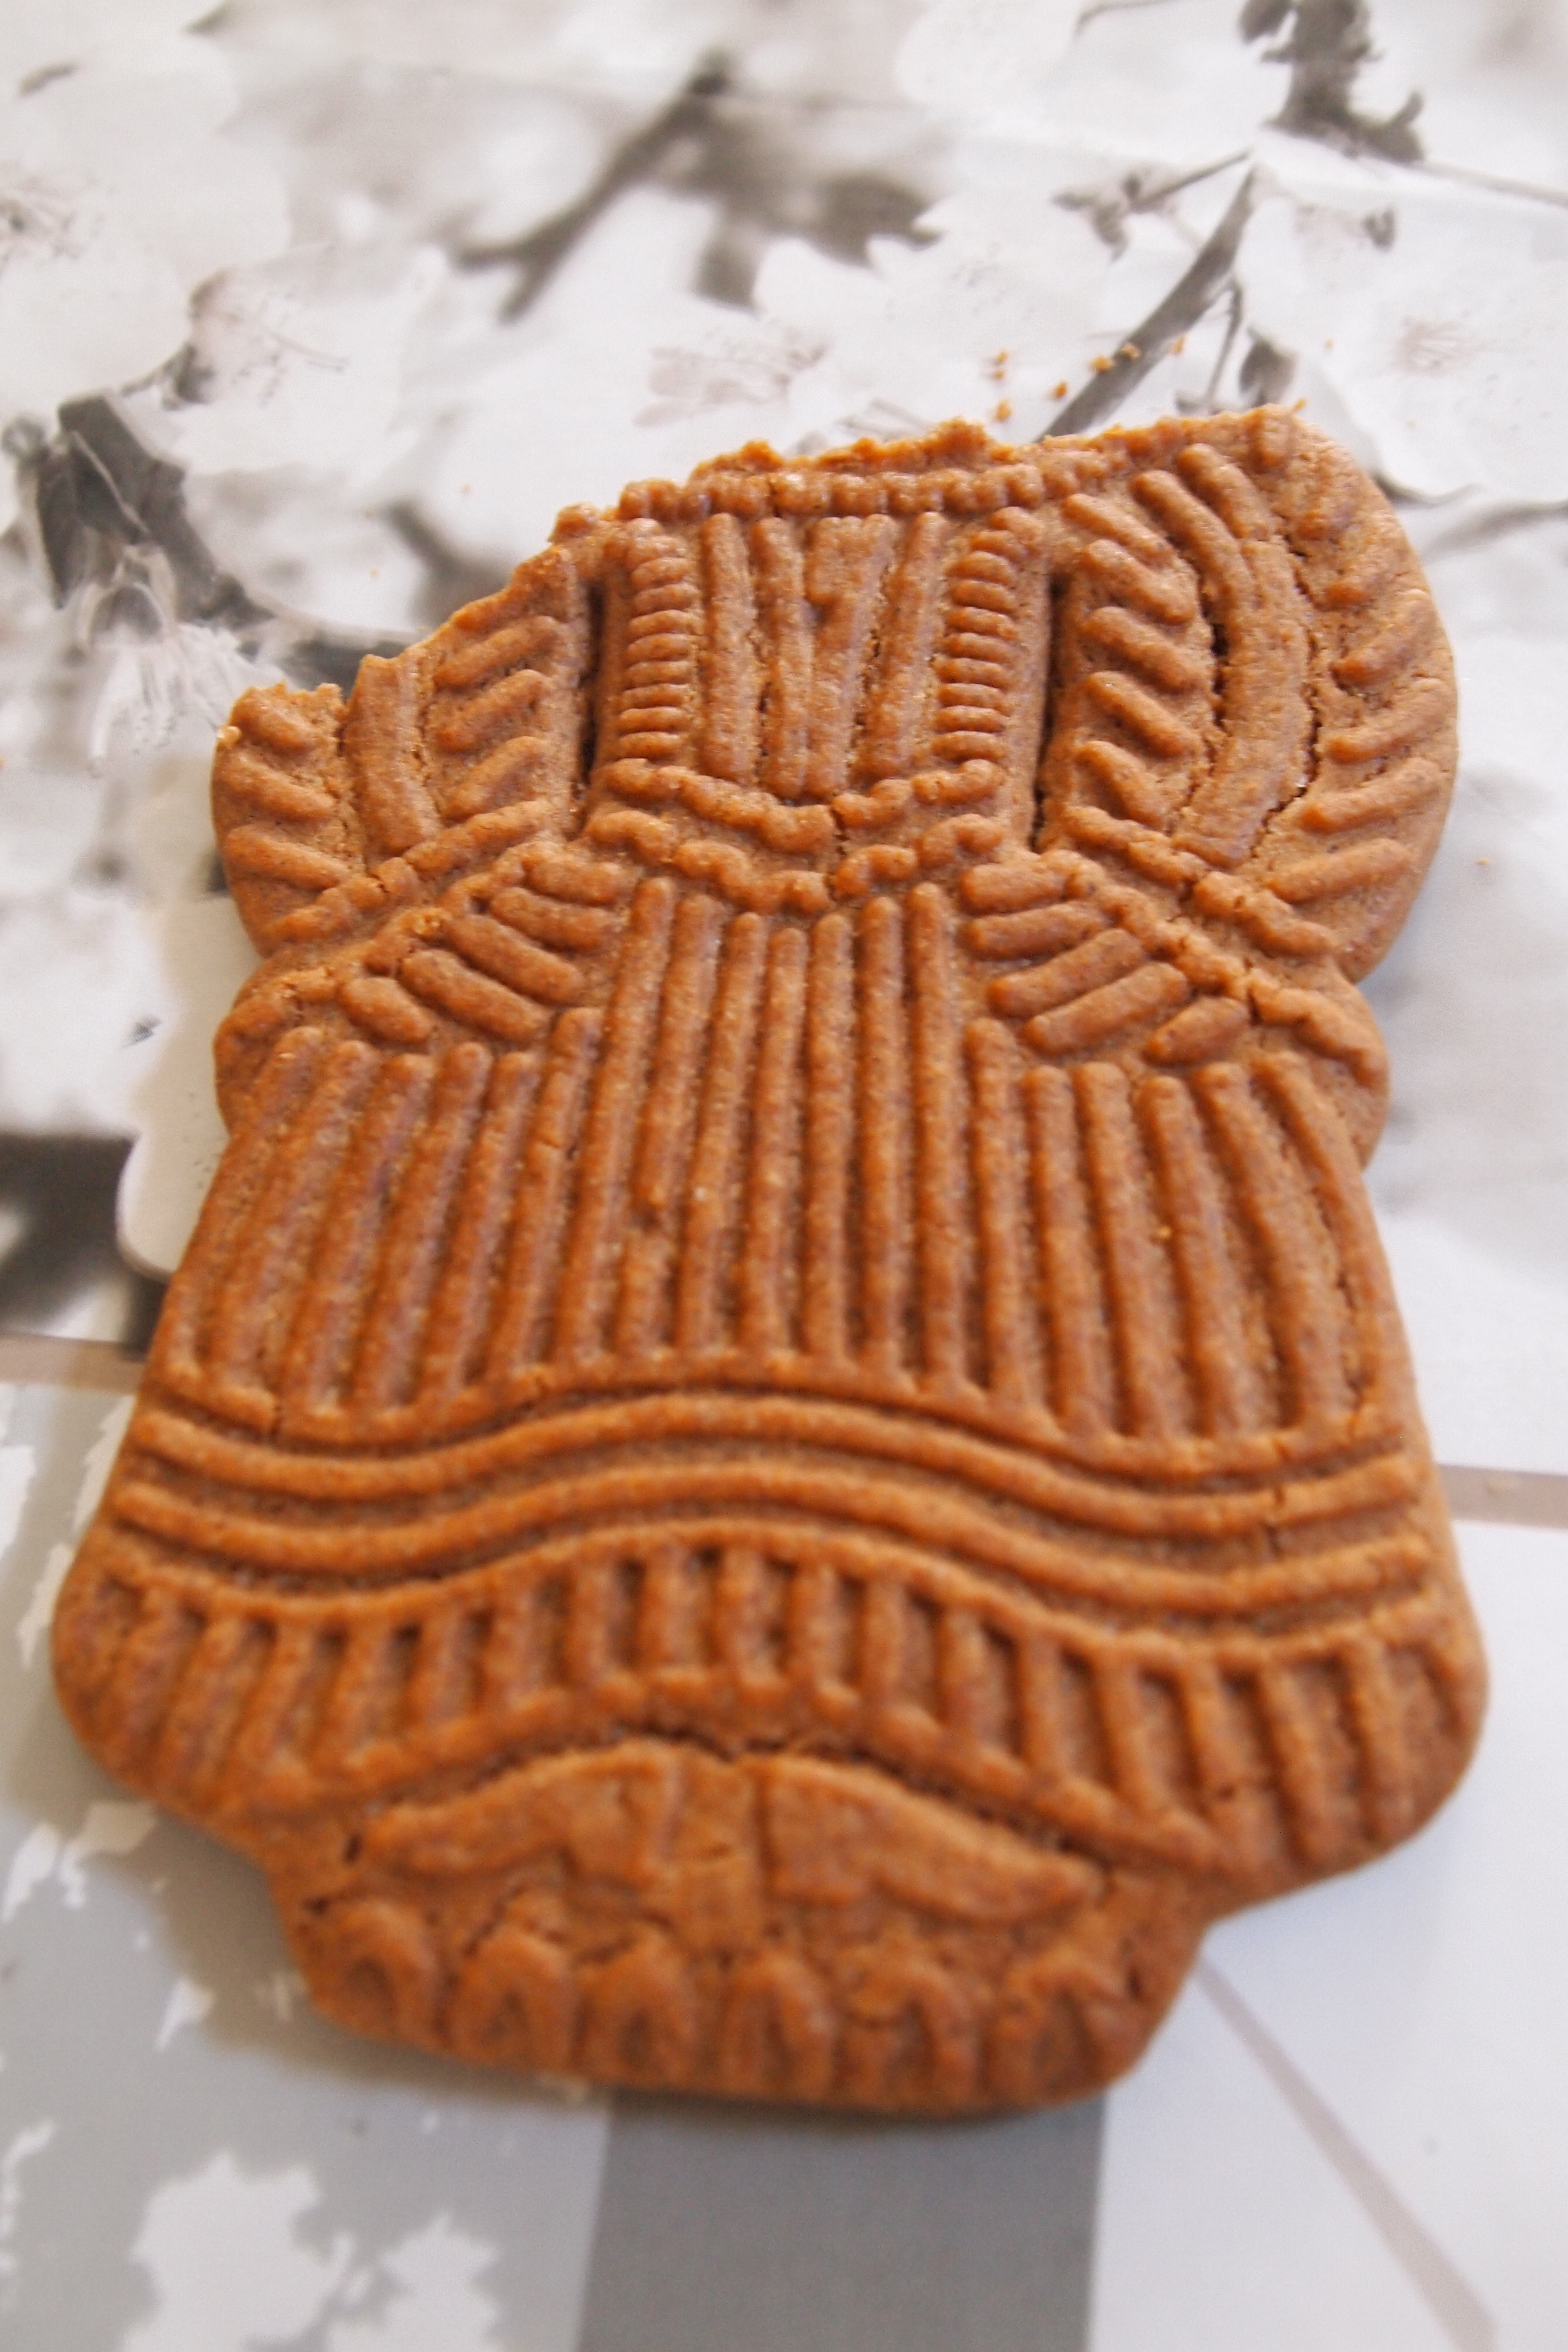
dish, food, broken, breakfast, baking, cookie, dessert, gingerbread man, art, icing, gingerbread, baked goods, grass family, snack food, cookies and crackers